Molopospermum

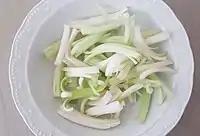
A dish of "couscouils" - the prepared edible shoots of "M. peleponnesiacum" - considered a delicacy in the cuisine of Northern Catalonia - as seen here in Vallespir

In Roussillon the young etiolated (blanched) shoots, known under the name of "couscouils" are gathered and eaten in salads, somewhat in the manner of celery
Augustin Pyramus de Candolle
"Flore française"
1815 (Translation)